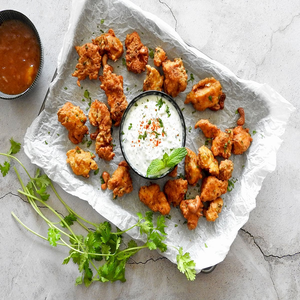
Dish: pakora